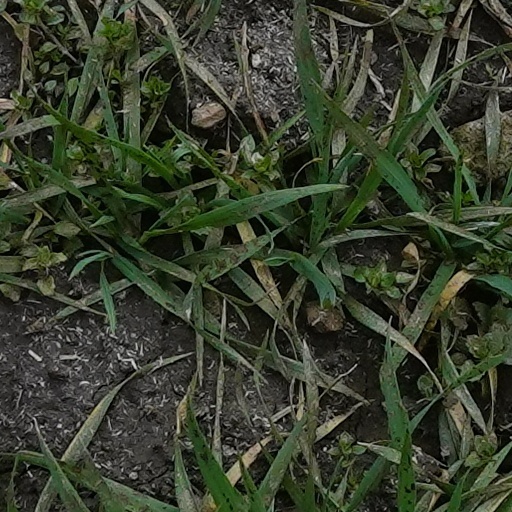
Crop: wheat